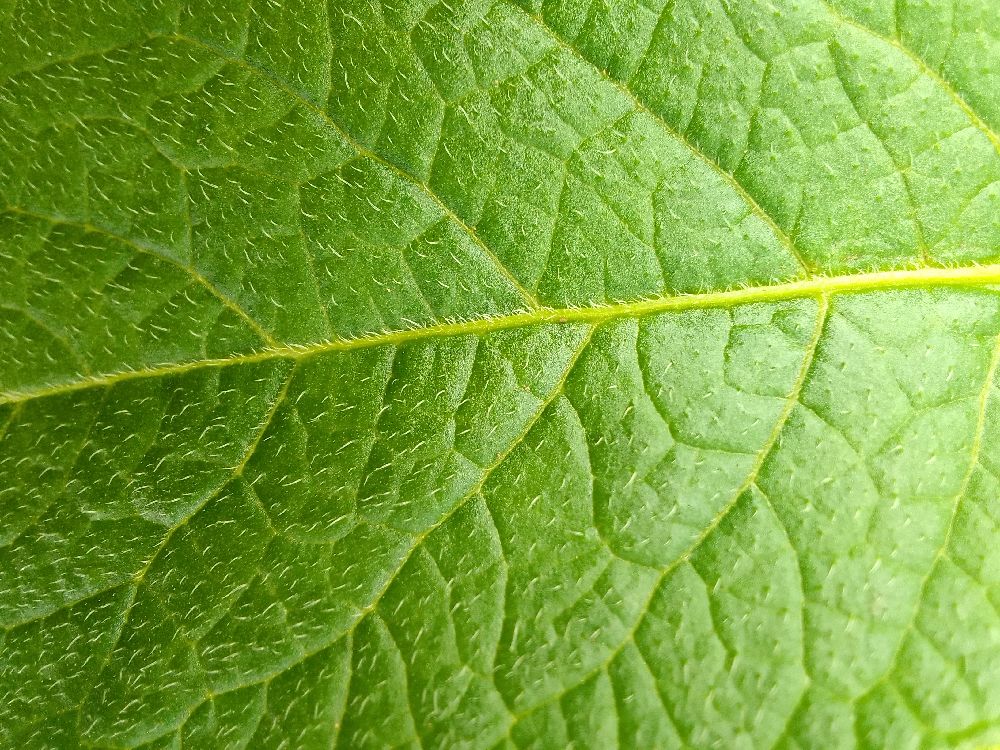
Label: Healthy